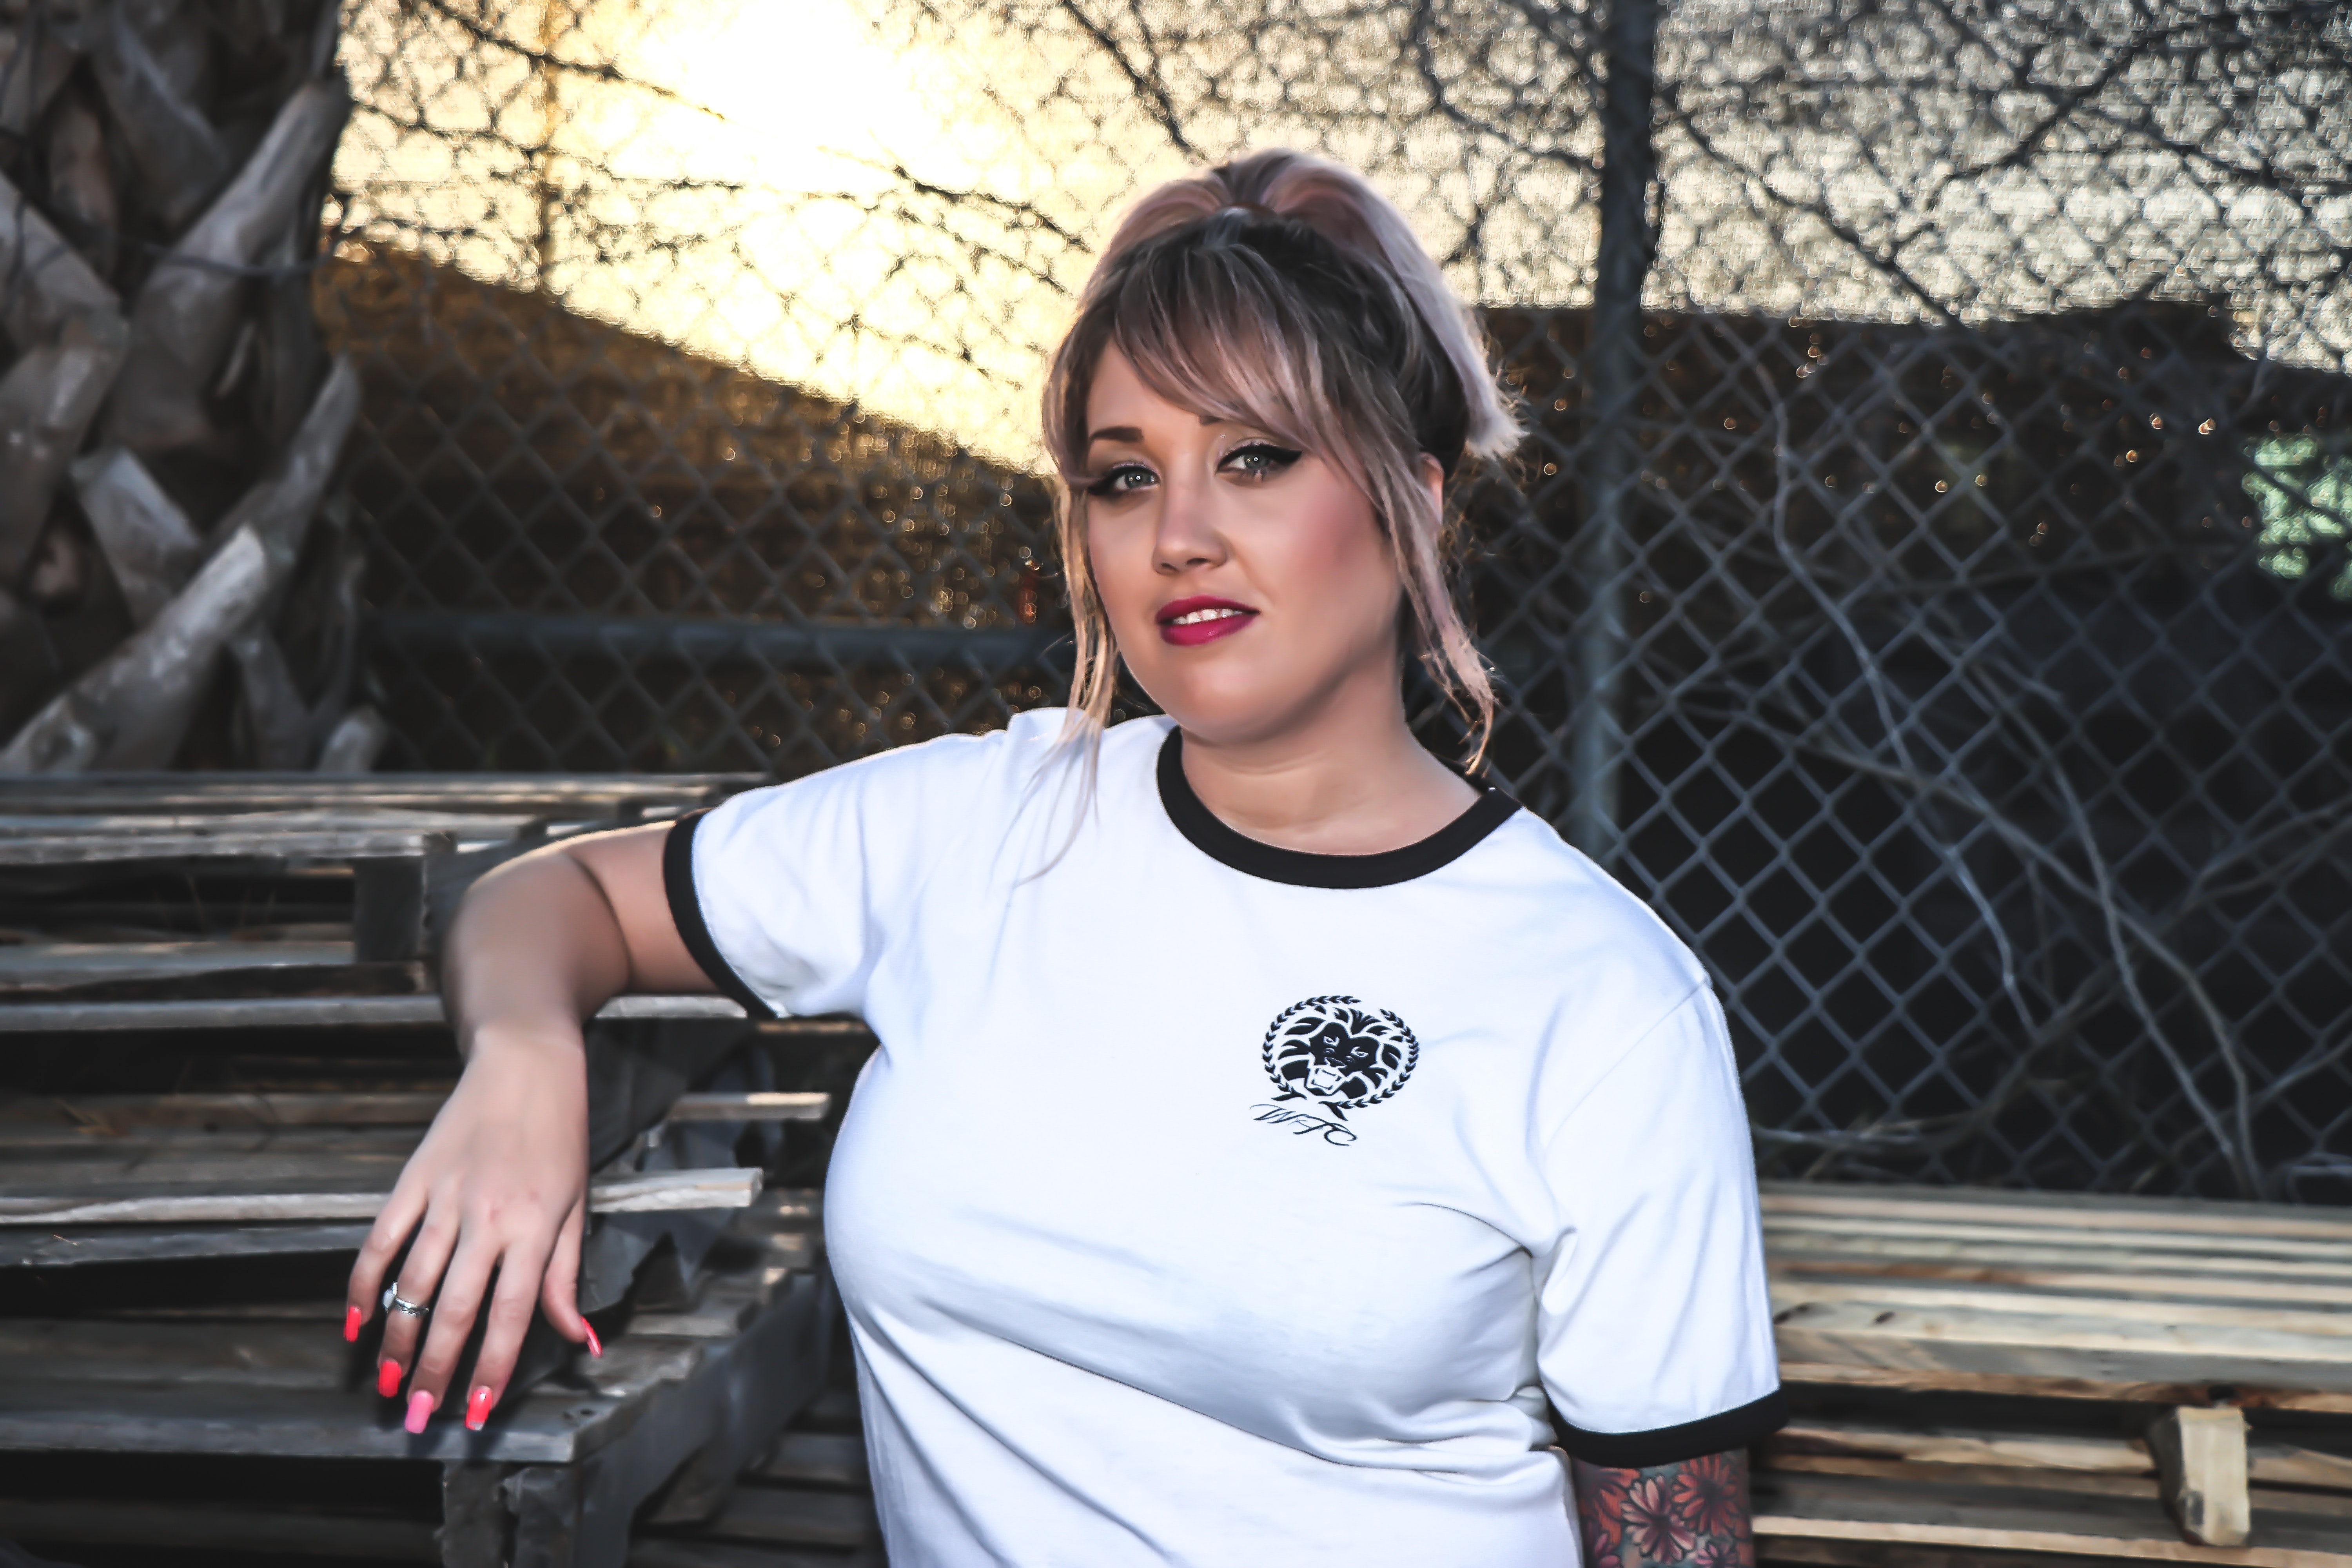
t shirt, beauty, smile, tree, photography, neck, top, fawn, style